Malacca City

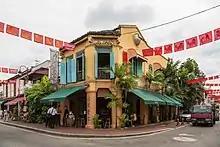
Café at Jonker Walk, part of Chinatown

The main water transportation in the city is the Malacca River Cruise with evening cruises along the Malacca River. The cruise route is an area marking the border between historic Chinatown and Malay area. The Melaka Gateway is a project under construction involving the development of one natural and two man-made islands off the coast of Malacca which will feature an international cruise terminal and aid water transport in the city. An international shipping port is also planned to be built as part of China's Maritime Silk Route economic belt.